Catherine Lacey (author)

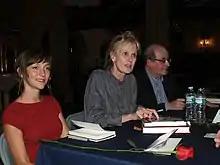
From left: Lacey, Siri Hustvedt, and Salman Rushdie at a panel on "The Writer's Life" at the 2014 Brooklyn Book Festival

Lacey was a founding member of 3B, a cooperatively owned and operated bed and breakfast in downtown Brooklyn, where she lived as she wrote her first novel. In 2012, Lacey won an Artists' Fellowship from the New York Foundation for the Arts that she credits in giving her the financial freedom to finish "Nobody Is Ever Missing".